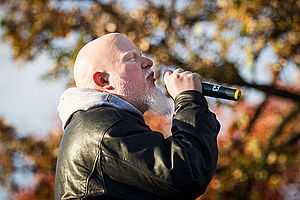
Brother Ali
Brother Ali i 2012
Ali Newman, bedre kendt under kunstnernavnet Brother Ali er en amerikansk underground hiphop kunstner. Han er oprindeligt fra Madison, Wisconsin, men flyttede som 15-årig til Minneapolis, Minnesota, hvor han blev en del af den lokale hiphop kultur.